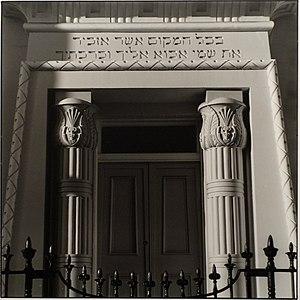
Le lotus est un motif architectural d'ornementation et aussi un élément de structuration d'édifices sacrés dans l'architecture orientale, inspirés par la plante du même nom, notamment le Lotus sacré.